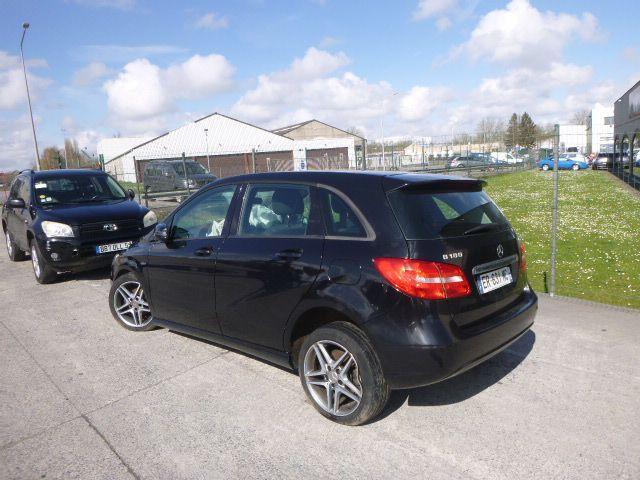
Aucun dommage détecté.
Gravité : aucun